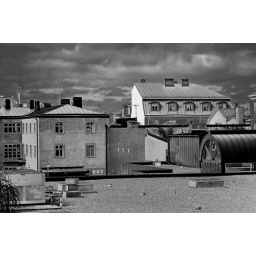
Playing a little in Photoshop. I made the picture black and white and then choose solaris in th menu for colours